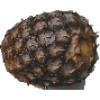
Label: pineapple